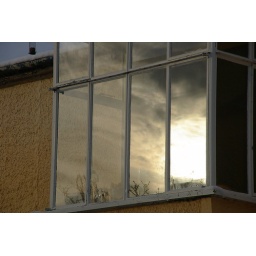
The sky reflected in the house windows.